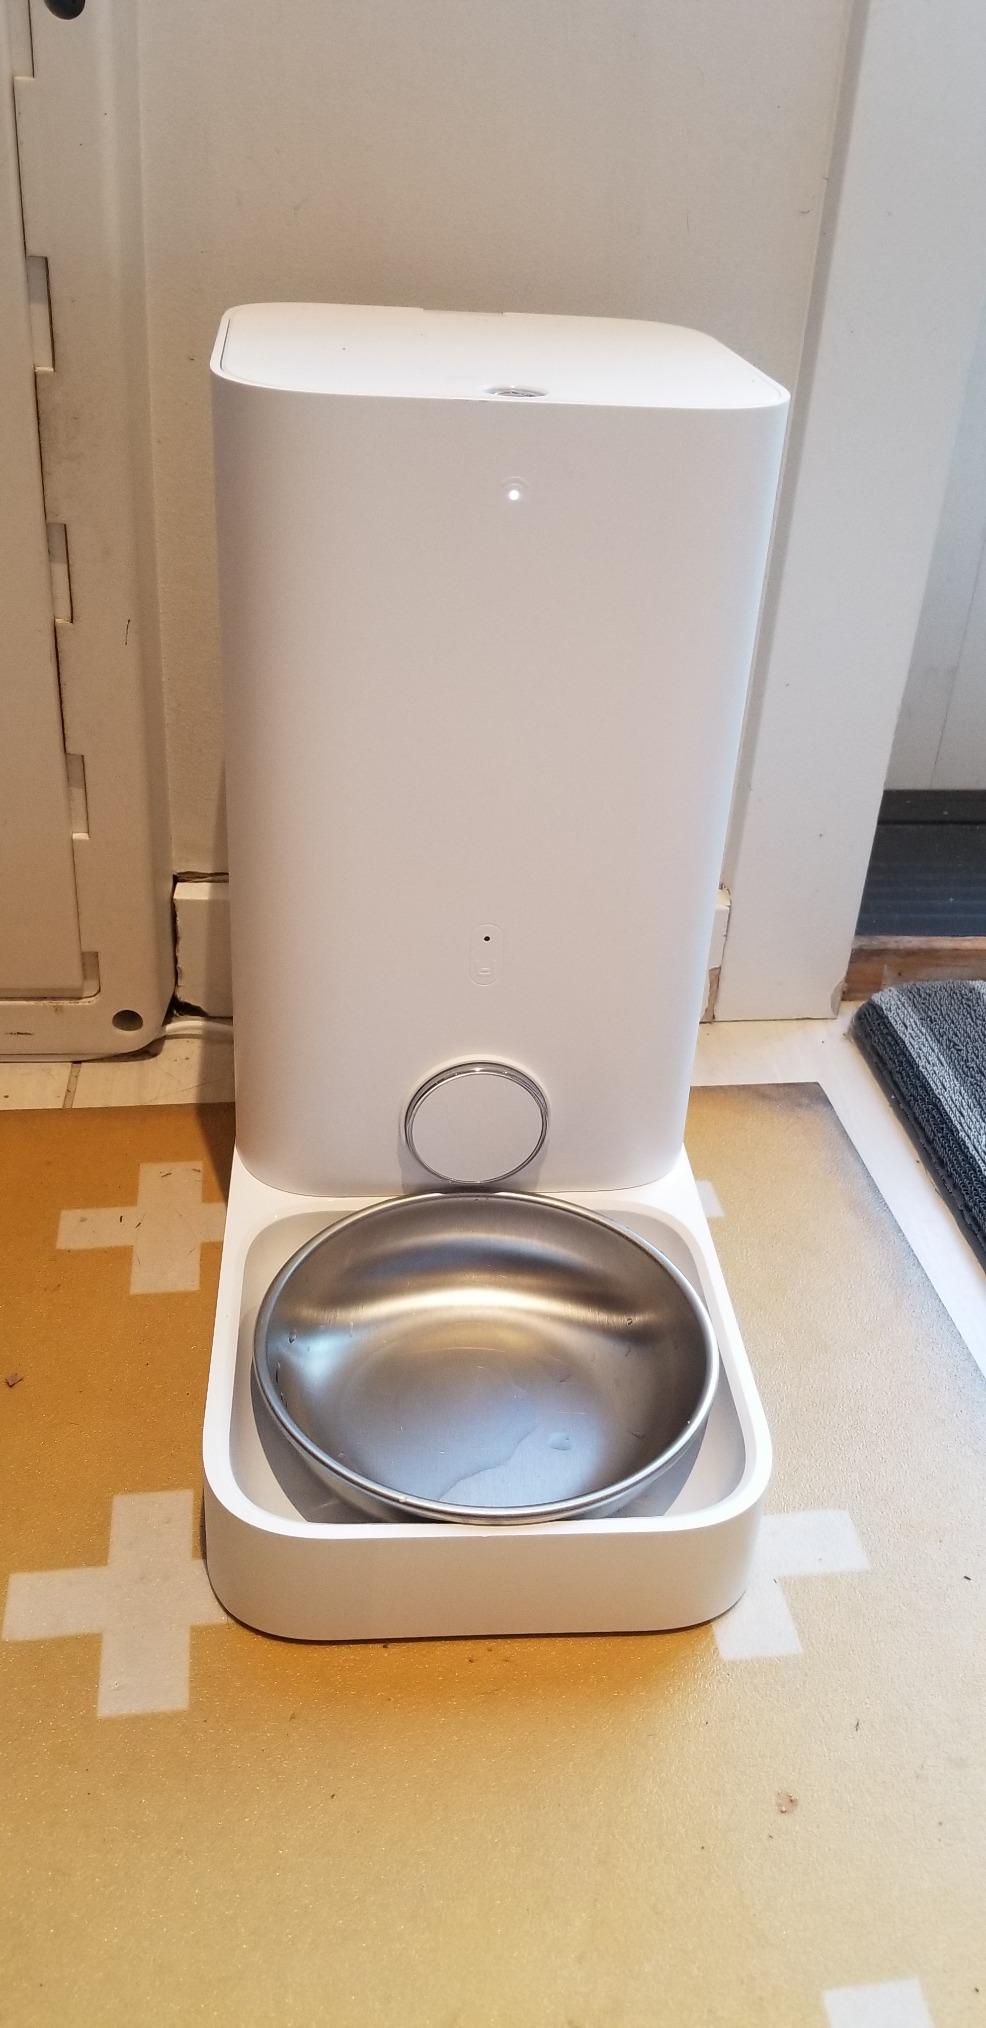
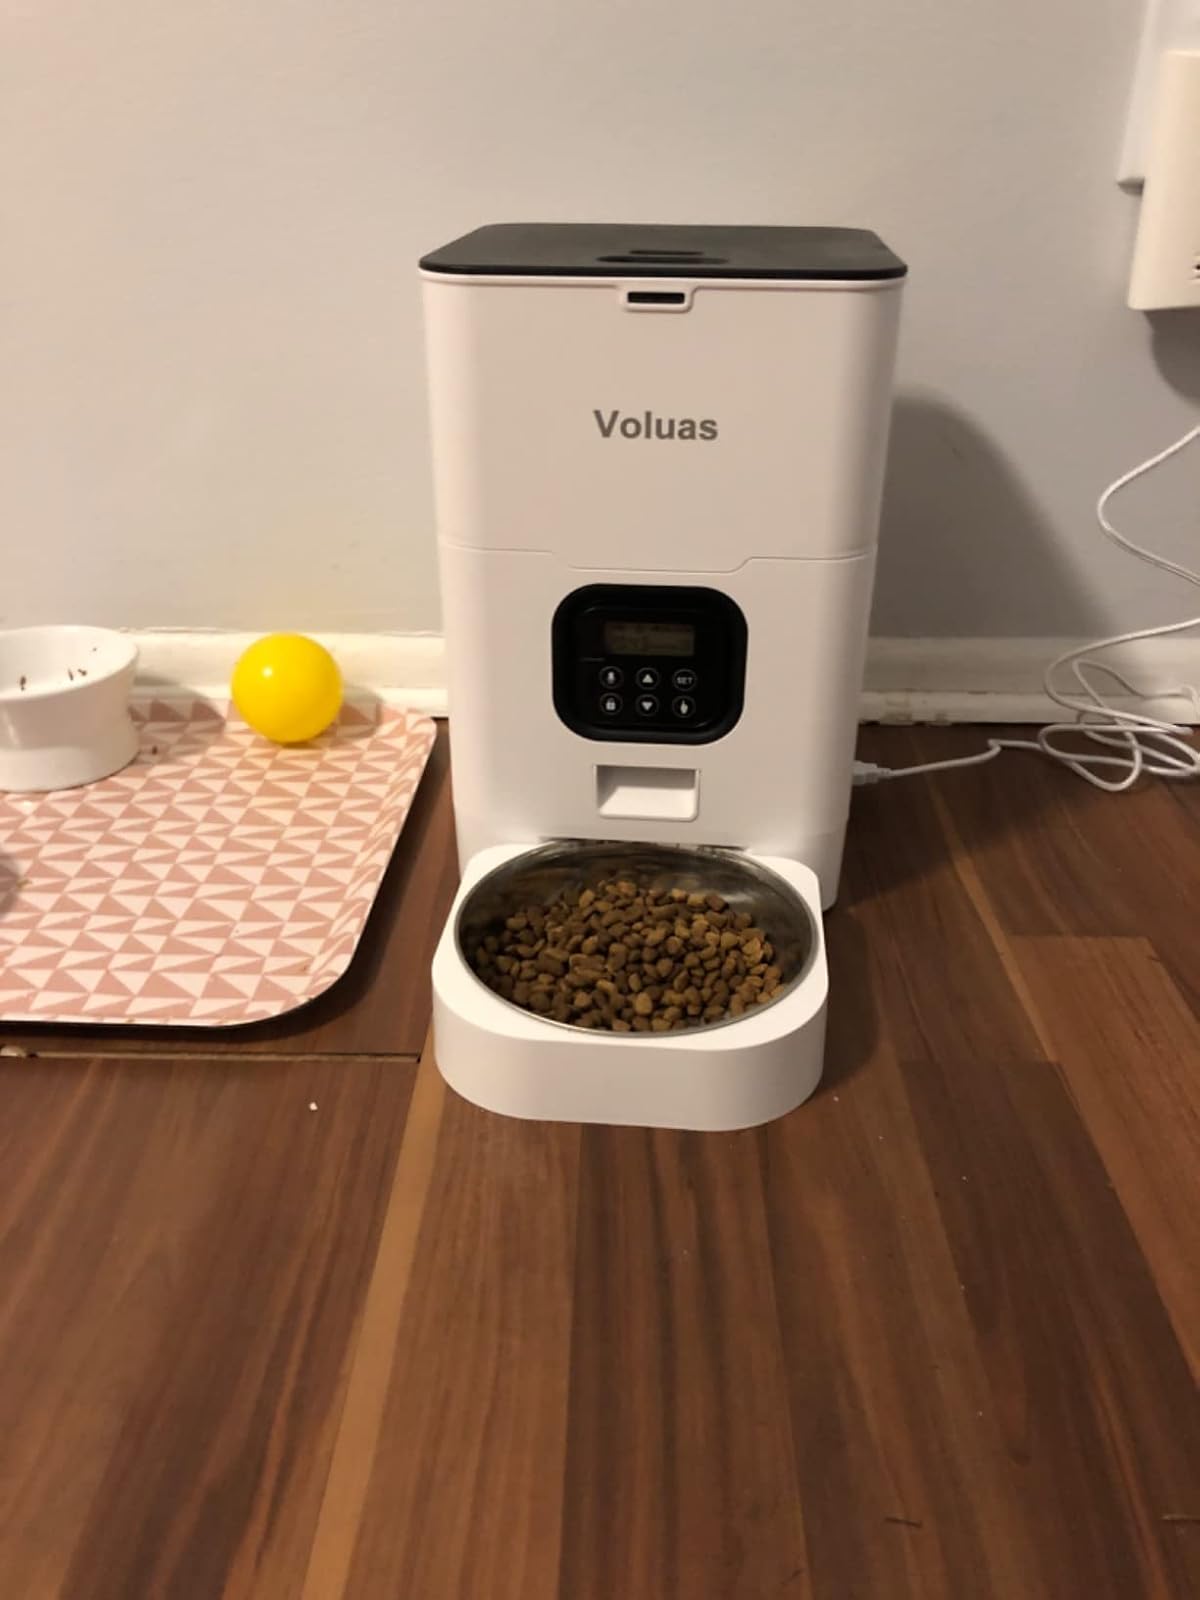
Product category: items_feeder
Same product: no